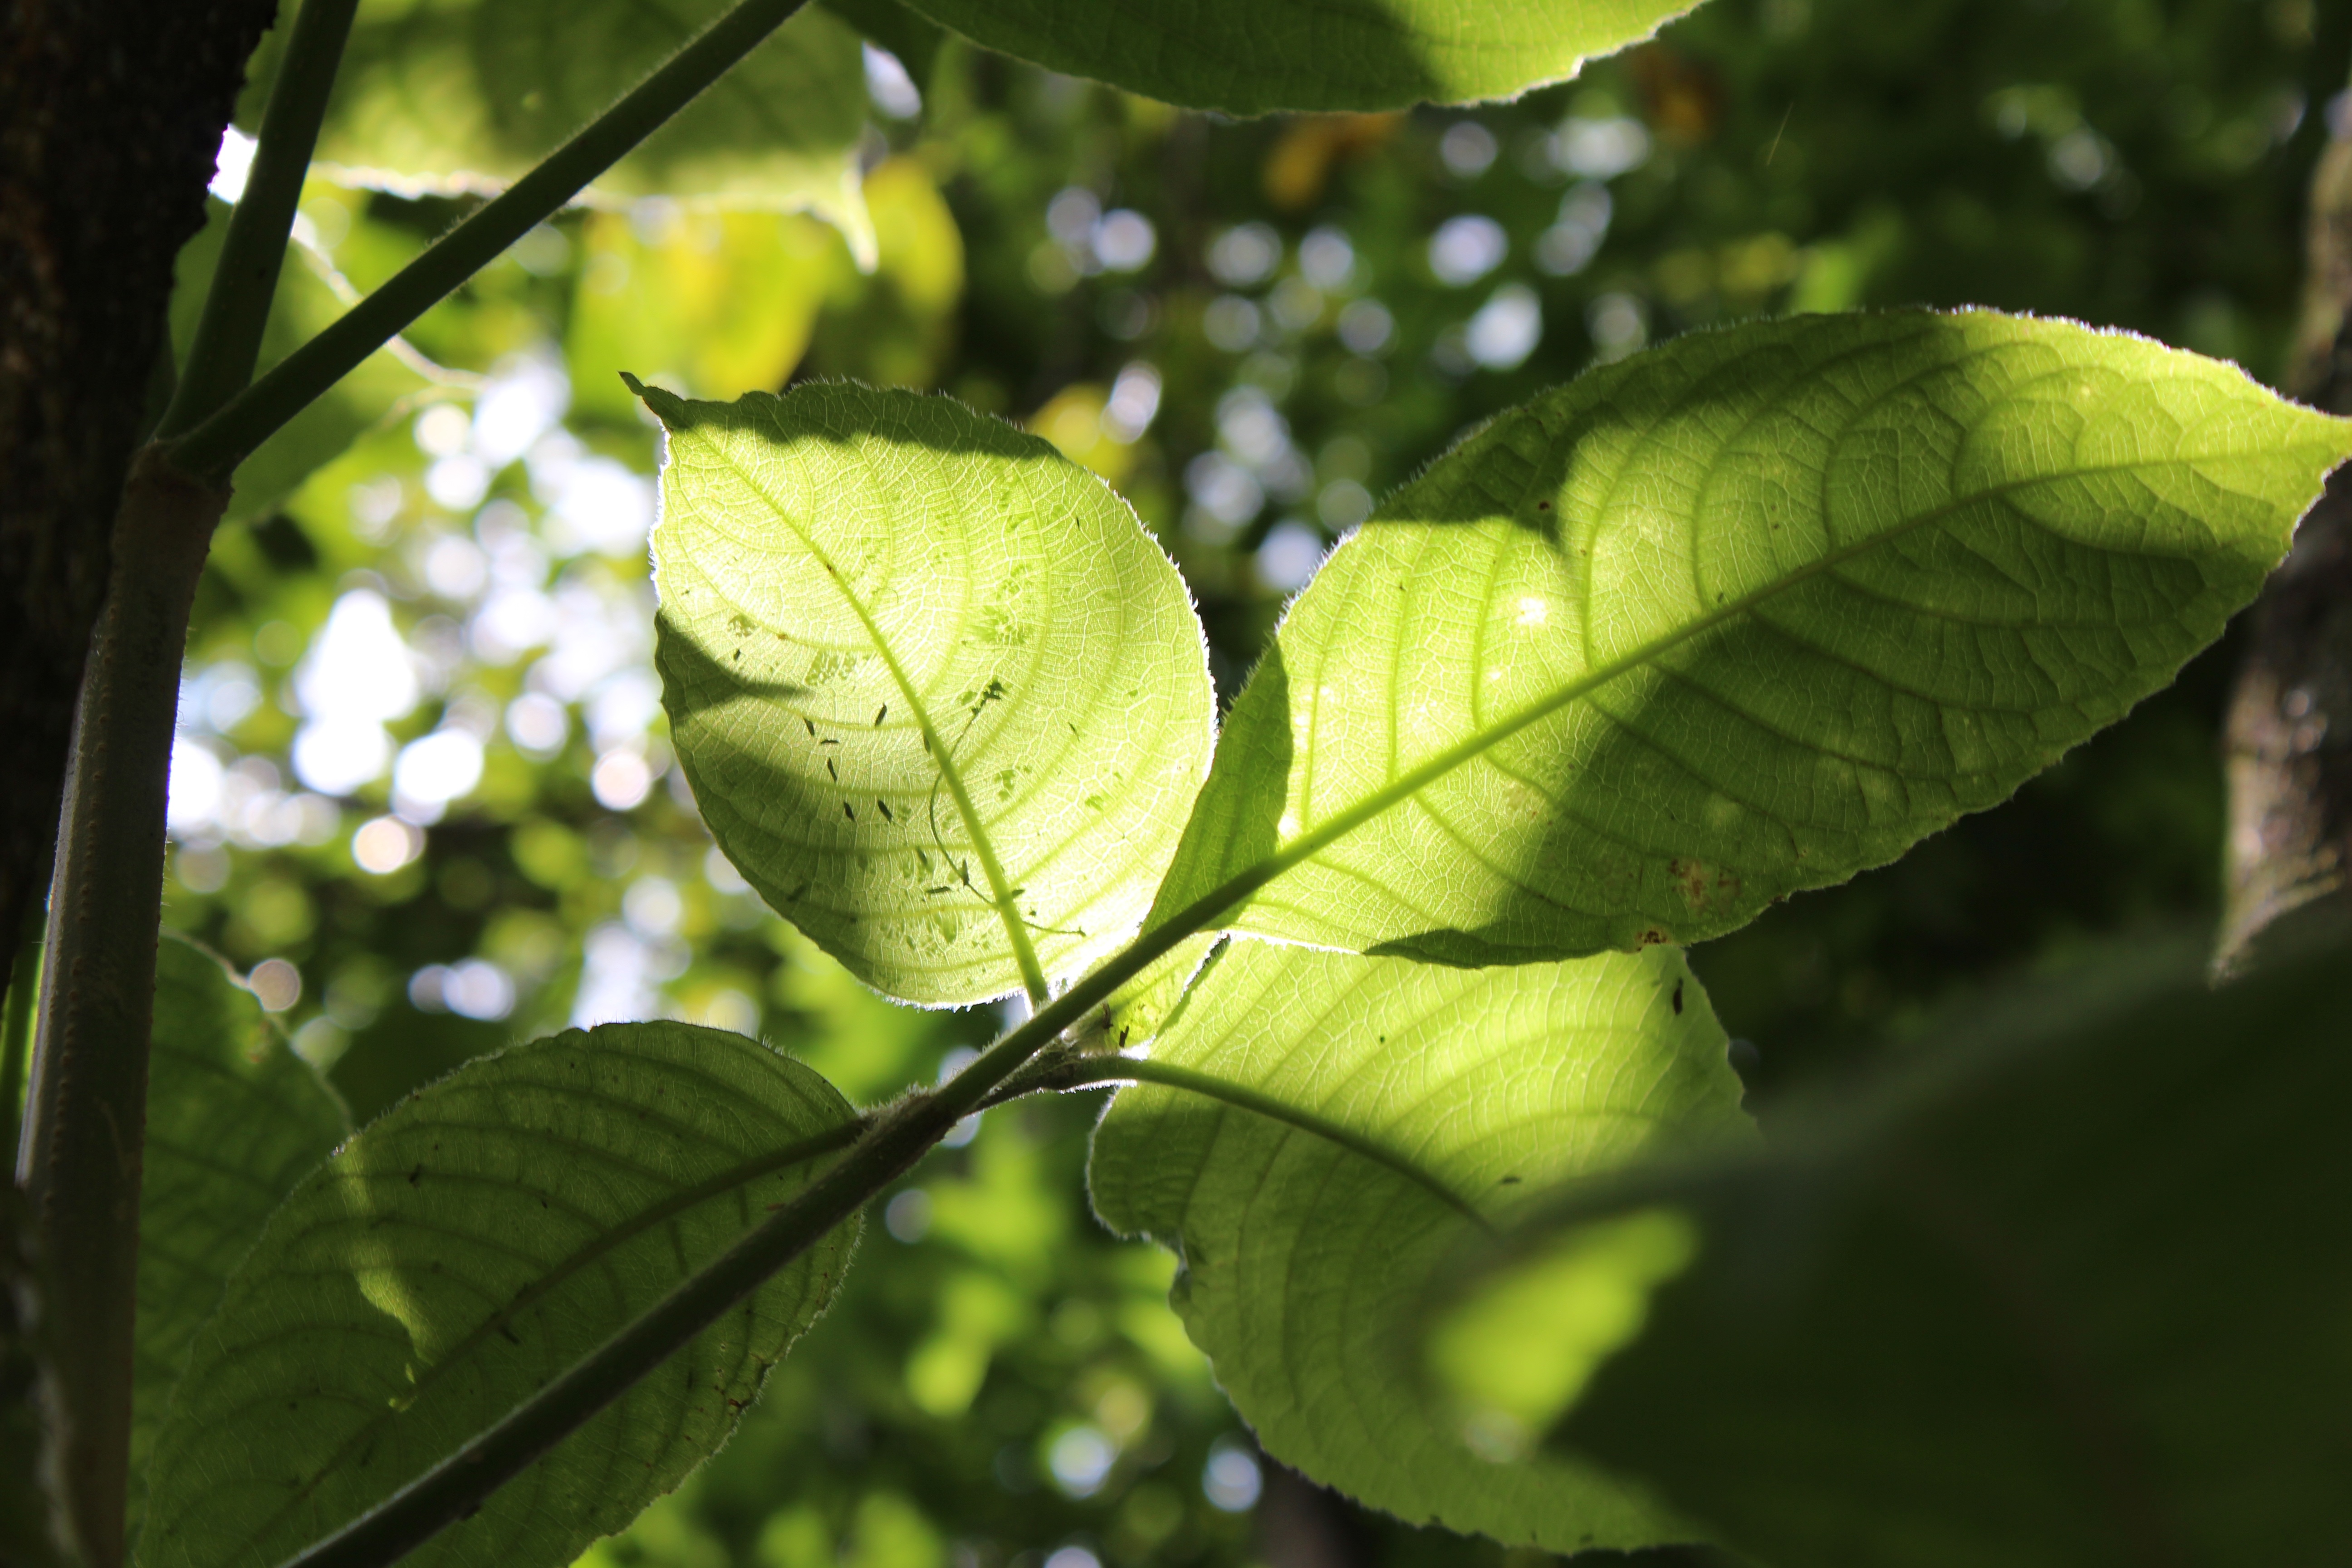
tree, nature, branch, plant, sun, fruit, sunlight, leaf, flower, food, green, produce, autumn, botany, flora, ray of light, life, leaves, shrub, deciduous, macro photography, flowering plant, woody plant, land plant